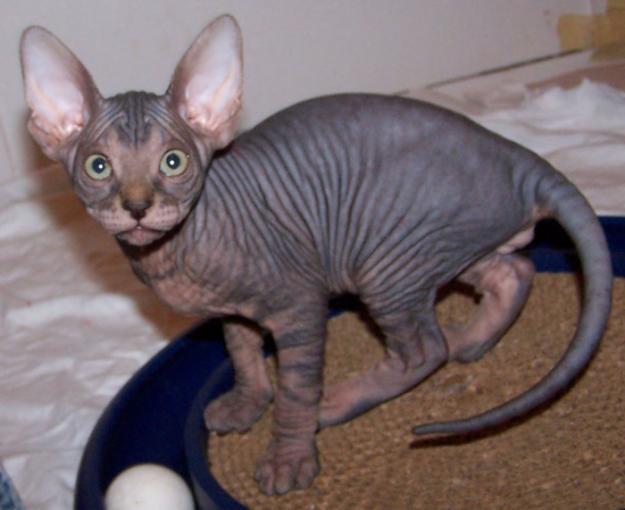
Breed: Sphynx